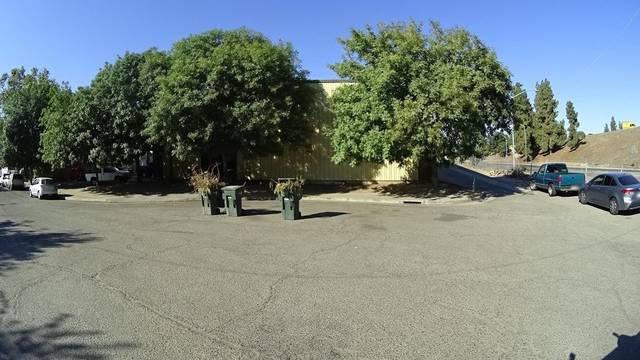
Region: Colombia
Coordinates: 36.731, -119.779